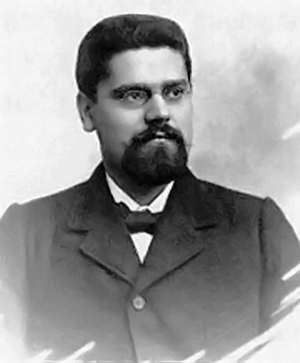
Giovanni Gentile, né le 30 mai 1875 à Castelvetrano et mort le 15 avril 1944 à Florence, est un philosophe idéaliste et néo-hégélien, et homme politique fasciste italien.